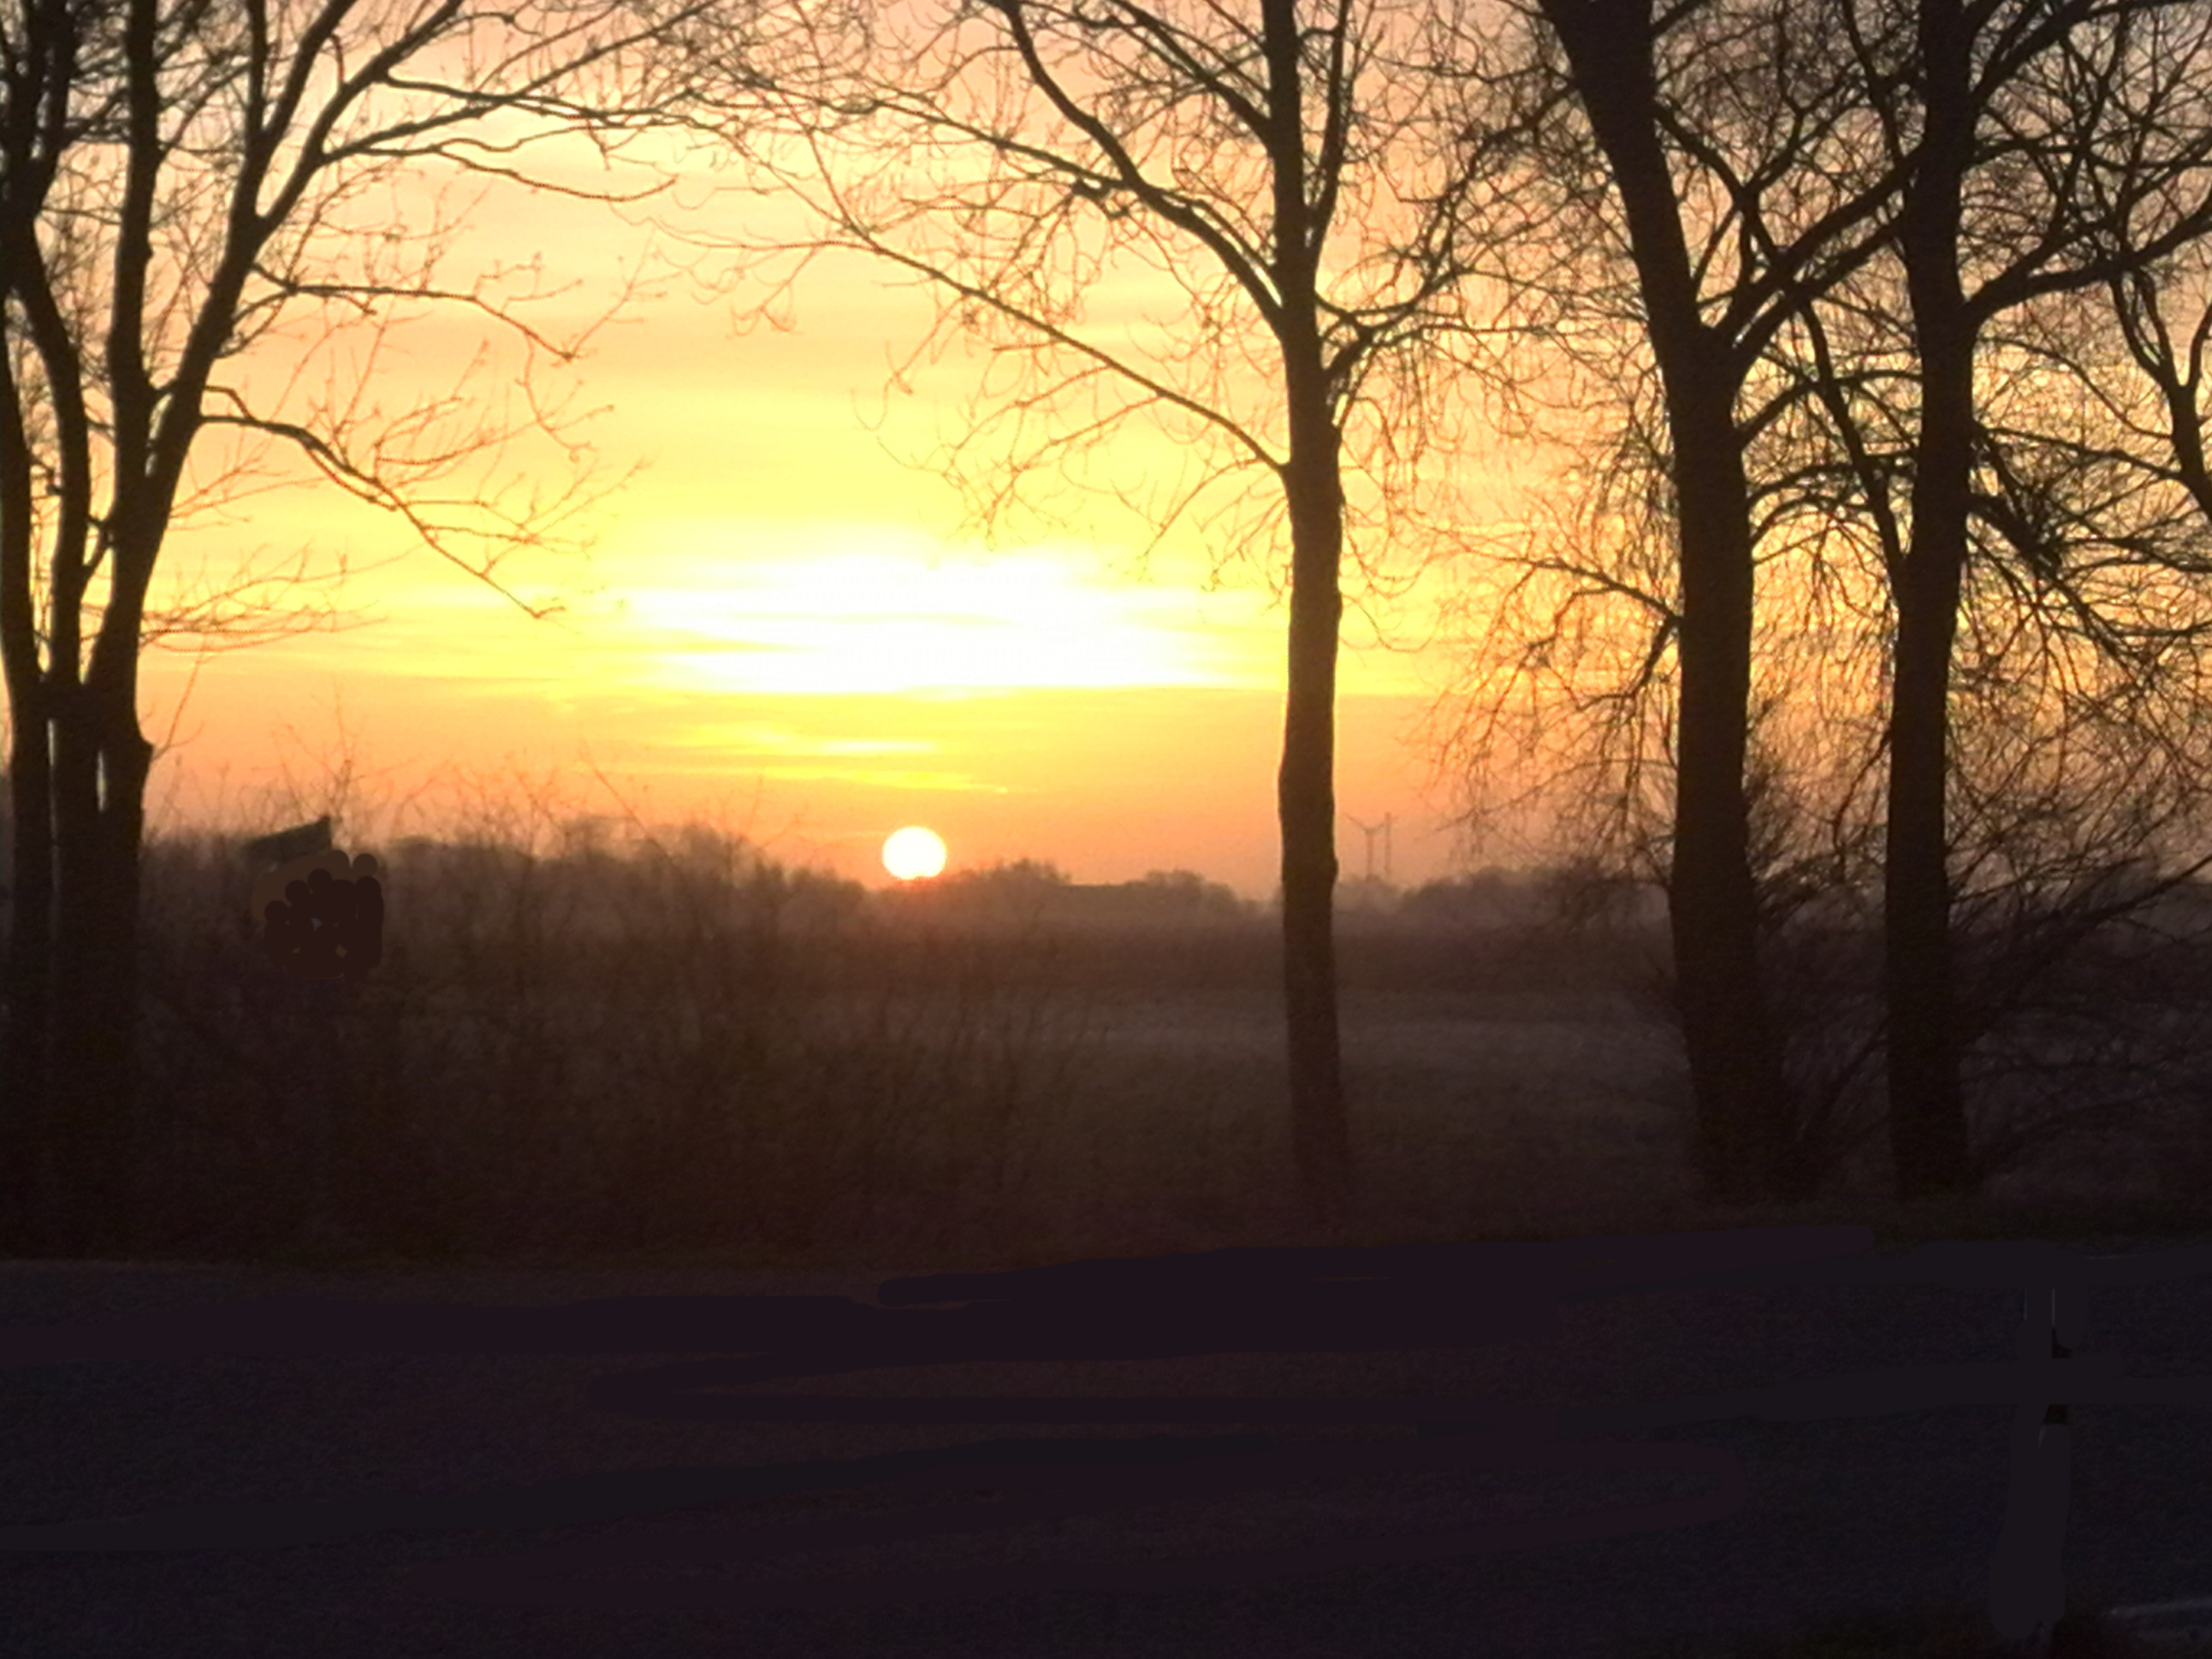
natural, sky, natural landscape, nature, sunrise, sunset, atmospheric phenomenon, tree, morning, cloud, sun, red sky at morning, evening, sunlight, branch, horizon, atmosphere, dusk, astronomical object, landscape, winter, afterglow, dawn, calm, plant, rural area, wood, photography, heat, forest, meteorological phenomenon, Tints and shades